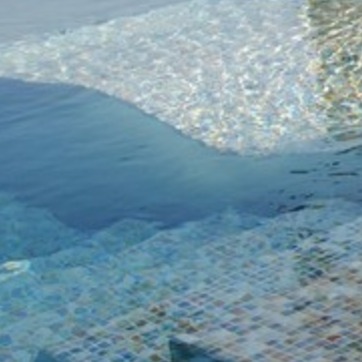
Material: water